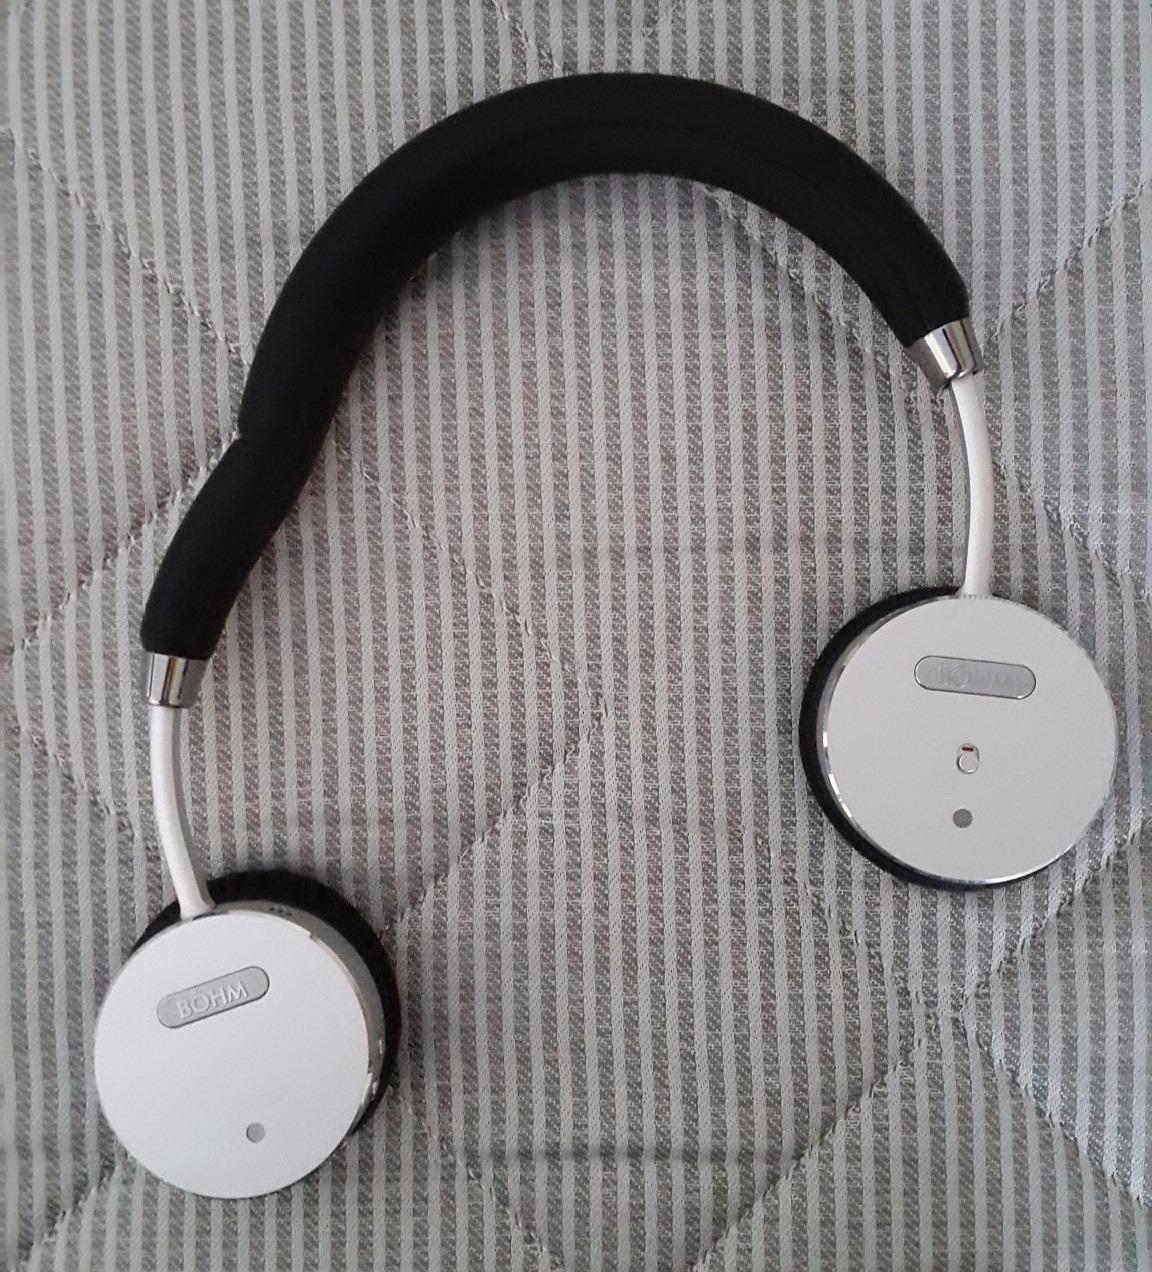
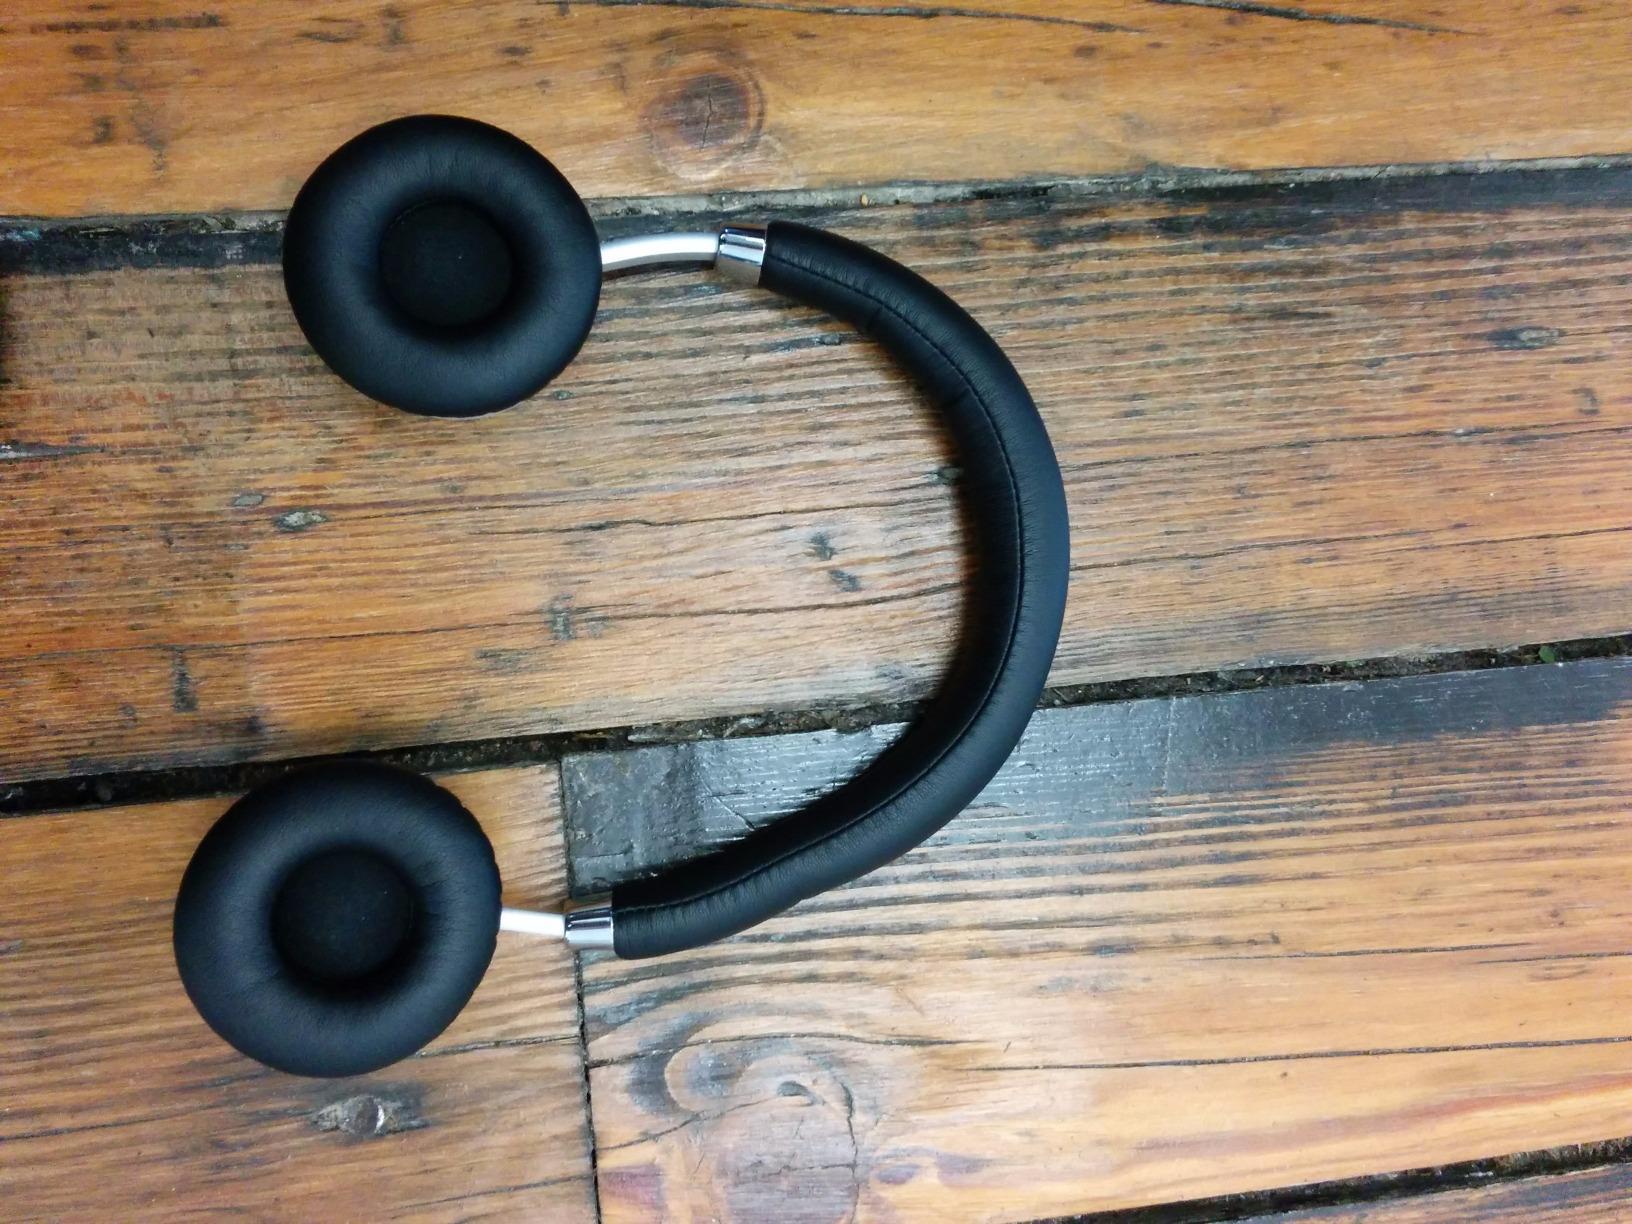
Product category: headphones
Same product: yes